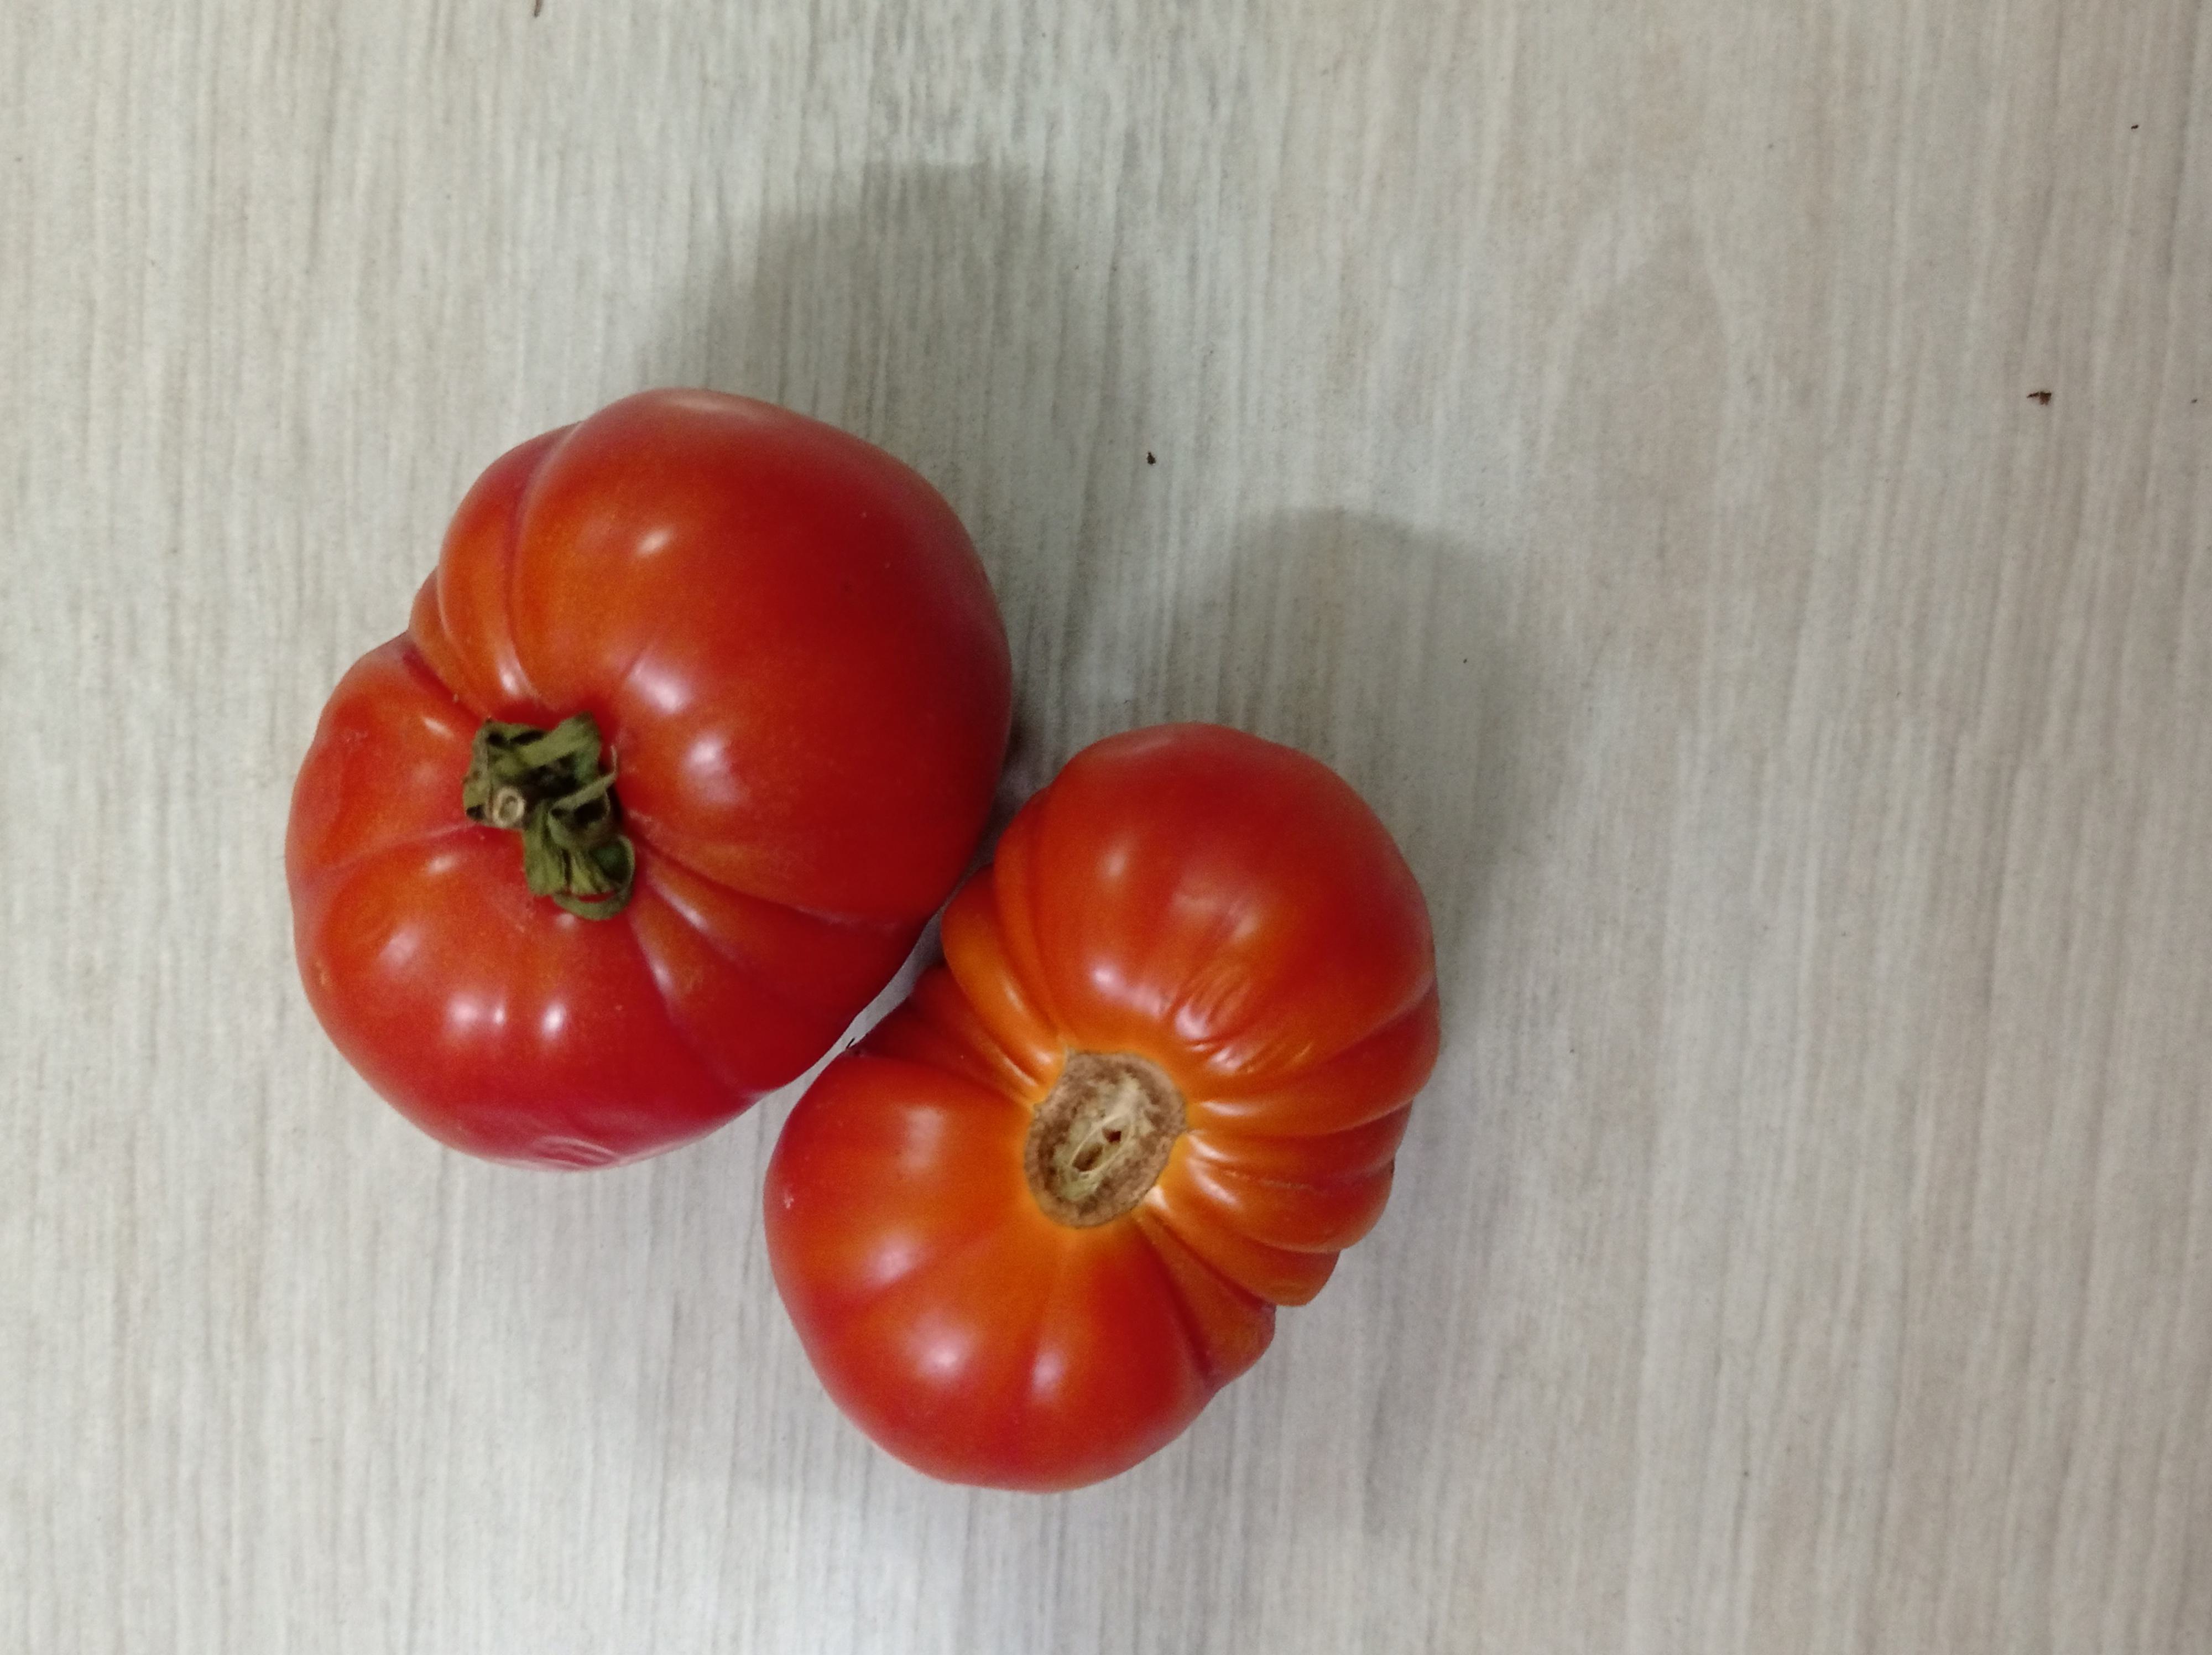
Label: Fresh